Gutenberg Martínez

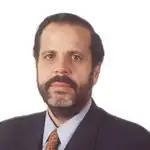

Gutenberg Alejandro Martínez Ocamica (born 29 August 1950) is a Chilean politician who served as President of the Chamber of Deputies and as a member of the Chamber of Deputies, representing District 21 of Santiago.